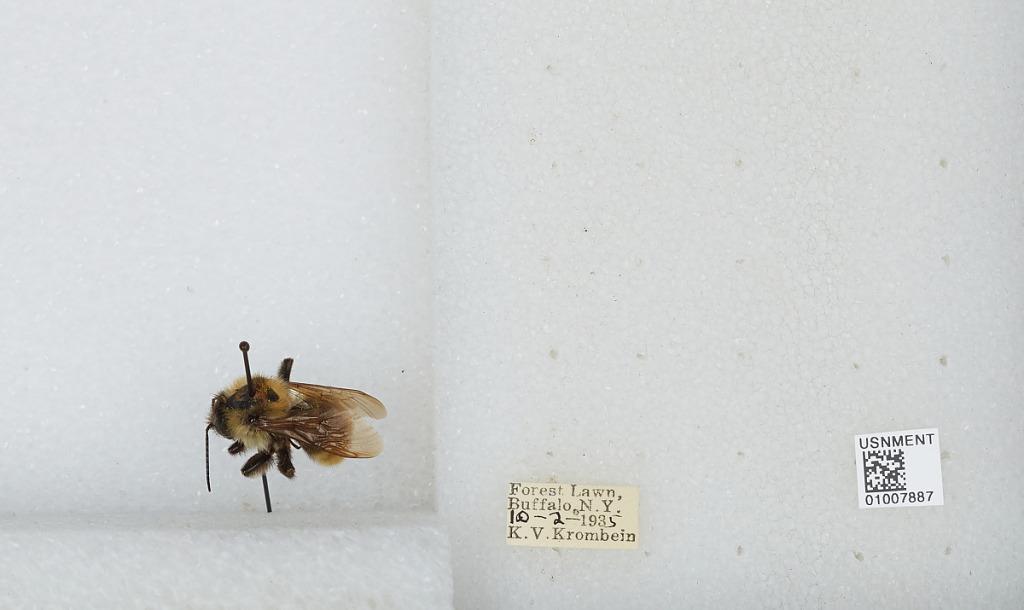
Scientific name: Bombus (Fervidobombus) fervidus fervidus (Fabricius)
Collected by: K. Krombein
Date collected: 1935-10-2
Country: United States
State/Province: New York
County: Erie
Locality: Forest Lawn, Buffalo
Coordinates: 42.8864, -78.8784